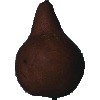
Label: Pear Kaiser 1